Aratus of Sicyon

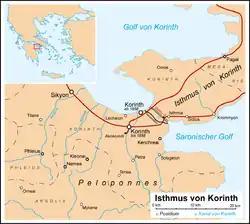

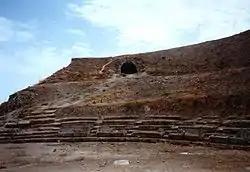

Aratus was born in 271 BC in the northern Peloponnese city-state of Sicyon. His father, Cleinias of Sicyon, had become head magistrate of the city jointly with Timocleidas after the murder of the previous tyrant. Shortly after government stabilised, Timocleidas died. In 264 BC, Abantidas murdered Cleinias, and proclaimed himself tyrant. The seven-year-old Aratus escaped the coup with the help of his aunt who, in the confusion, was able to hide the boy until nightfall and then smuggle him out of Sicyon to Argos. He was raised in Argos by friends of his father, living there until 251 BC.